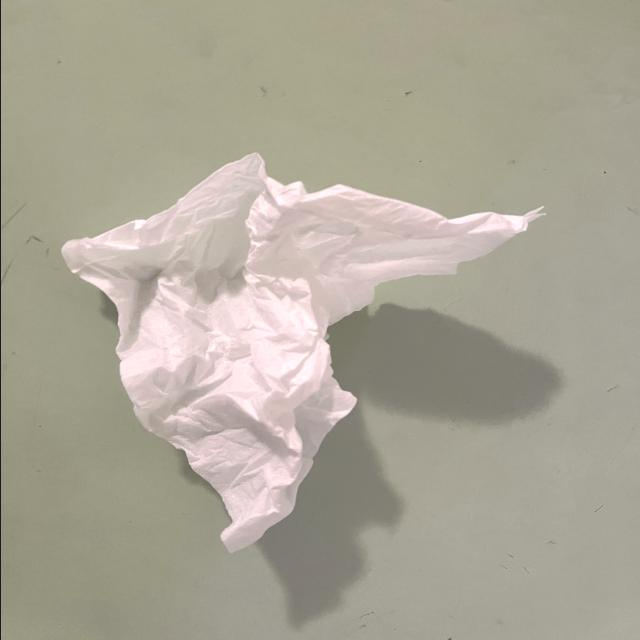
Label: tissues